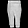
Label: Trouser